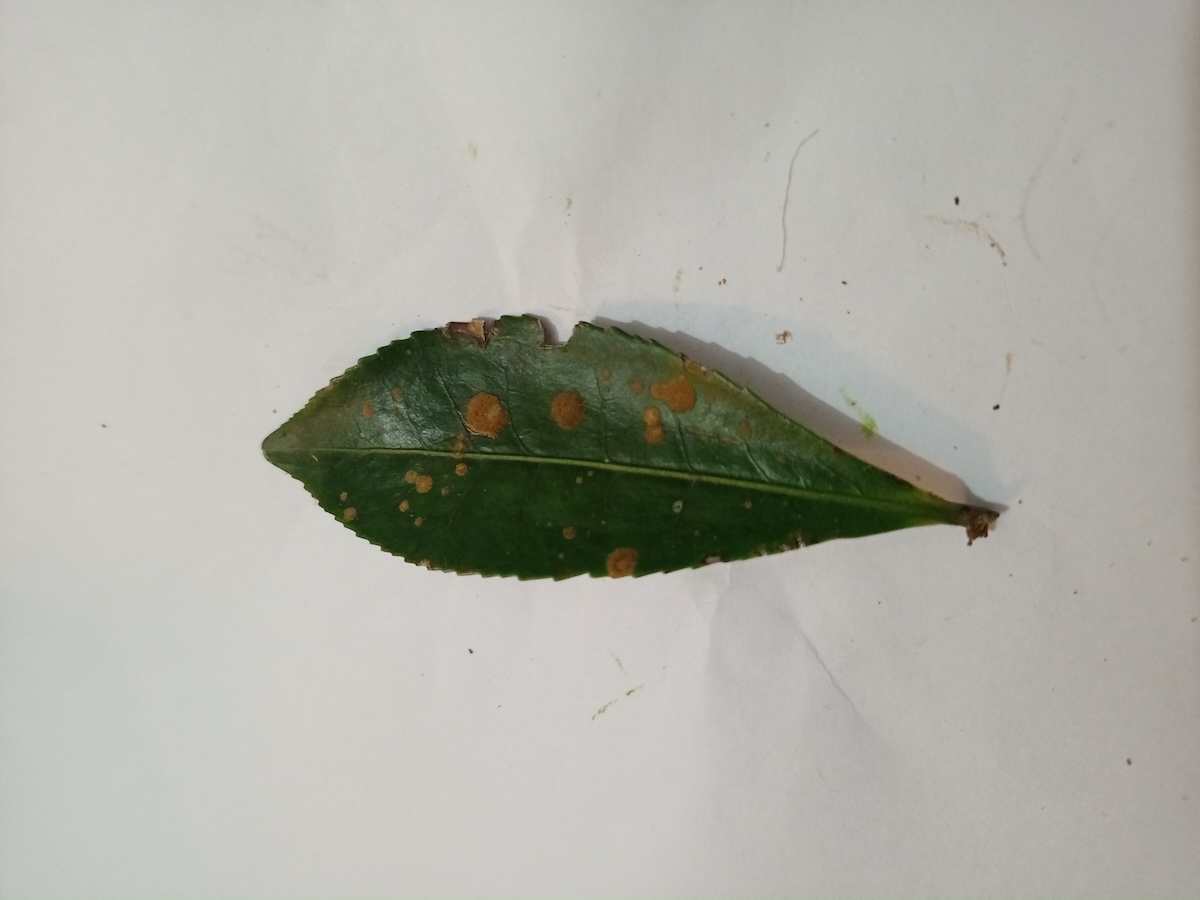
Label: Tea algal leaf spot